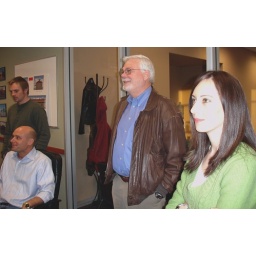
Dan, Dennis, Tru and DanielleAdmiring the new flat screen TV that Dennis picked out for the conference roomtaken by Marci